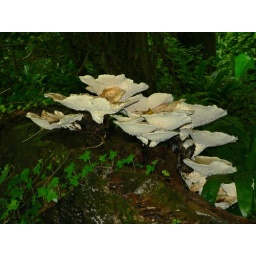
The flash light has unexpectedly revealed a string of water drops under the funghi plant